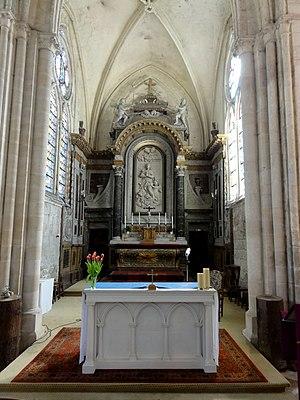
Croisée du transept, vue vers l'est.
L'église Notre-Dame-et-Saint-Rieul est une église catholique paroissiale située à Rully, dans le département français de l'Oise et la région Hauts-de-France. C'est l'une des très rares églises placées sous le patronnage de saint Rieul, Évangélisateur du pays de France et premier évêque de Senlis, mort à la fin du IVᵉ ou au début du Vᵉ siècle : la paroisse existe sans doute depuis cette époque, et peut être considérée comme l'une des plus anciennes de la région. Aucune partie de l'église n'est toutefois antérieure au XIIᵉ siècle. Au début du XIIᵉ siècle, la précédente église reçoit un nouveau clocher et sans doute un nouveau chœur, et le premier étage du clocher en subsiste à ce jour. Peu avant le milieu du XIIᵉ siècle, le clocher est pourvu d'un second étage, qui surprend par la richesse de son ornementation, et la sculpture d'inspiration antique de ses chapiteaux et de sa frise, d'un type plus propre au midi de la France. La nef, non voûtée mais assez spacieuse, et son portail occidental datent de la même époque. Ils sont toujours de style roman. Le reste de l'église est gothique.